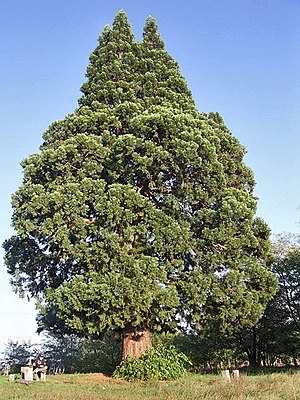
Balkány / Billedgalleri
Balkány er en landsby i Ungarn med beliggenhed i Szabolcs-Szatmár-Bereg-provinsen nær Nyíregyháza.